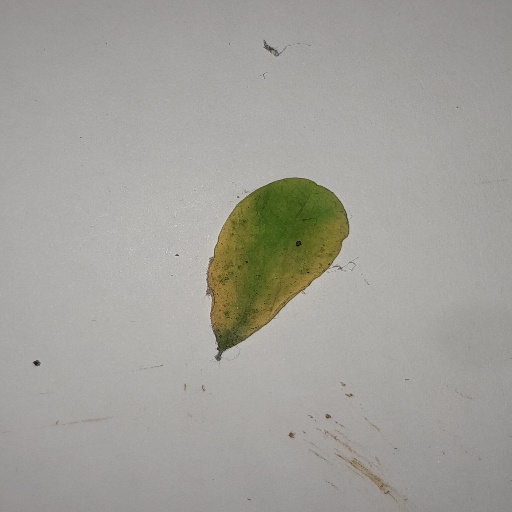
Species: Sojina
Leaf condition: Yellow Leaf